The Little House (2014 film)

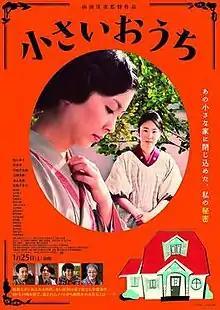
Original Japanese Poster.

is a 2014 Japanese drama film directed by Yoji Yamada and based on a novel by Kyoko Nakajima. It was released in Japan on 25 January 2014.